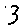
Label: 3